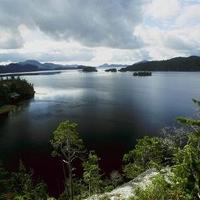
Weather: cloudy or overcast